List of universities in Wales

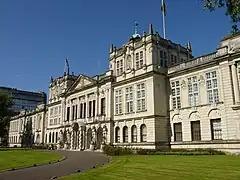
Cardiff University

, there are nine universities providing higher education in Wales. Eight are campus-based: Aberystwyth, Bangor, Cardiff, Cardiff Metropolitan, University of South Wales, Swansea, University of Wales Trinity Saint David, and Wrexham; as well as the UK-wide Open University in Wales. Higher education institutions receive funding from Medr, which replaced the Higher Education Funding Council for Wales (HEFCW).